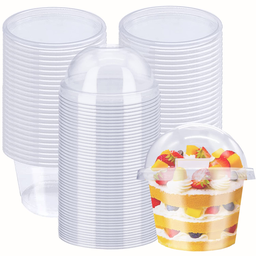
Label: plastic